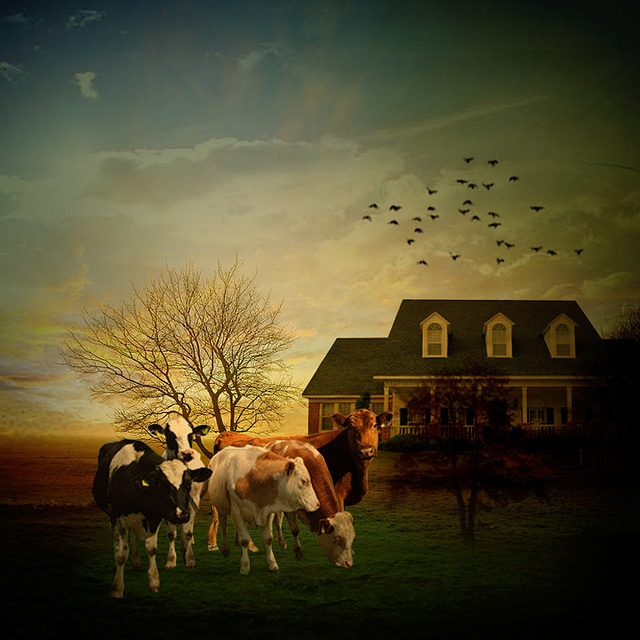
The picture of a farm at sunset is soothing.
Group of cows sitting next to each other outside rural home.
A compiled image consisting of animals, trees, a building and a sky is being displayed.
five cows standing in front of a farmhouse, while the sun sets.
The image shows cows standing in front of a large house.